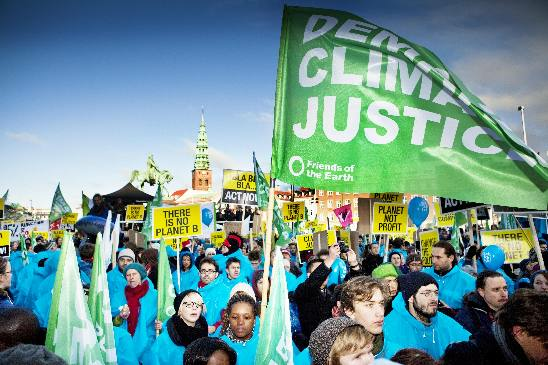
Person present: Yes